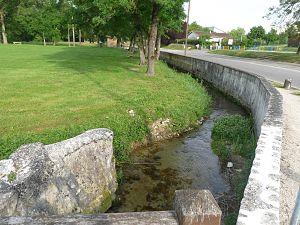
Ruisseau de Champniers, au bourg de Champniers, Charente, France
L'Argence est un ruisseau du sud-ouest de la France et un affluent gauche de la Charente. Elle arrose le département de Charente, dans la région Nouvelle-Aquitaine.
Champniers est une commune du Sud-Ouest de la France, située dans le département de la Charente.